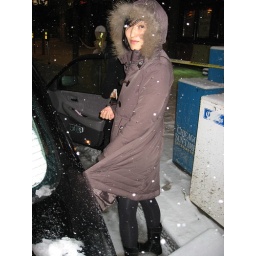
jennie with her coat locked in the car door